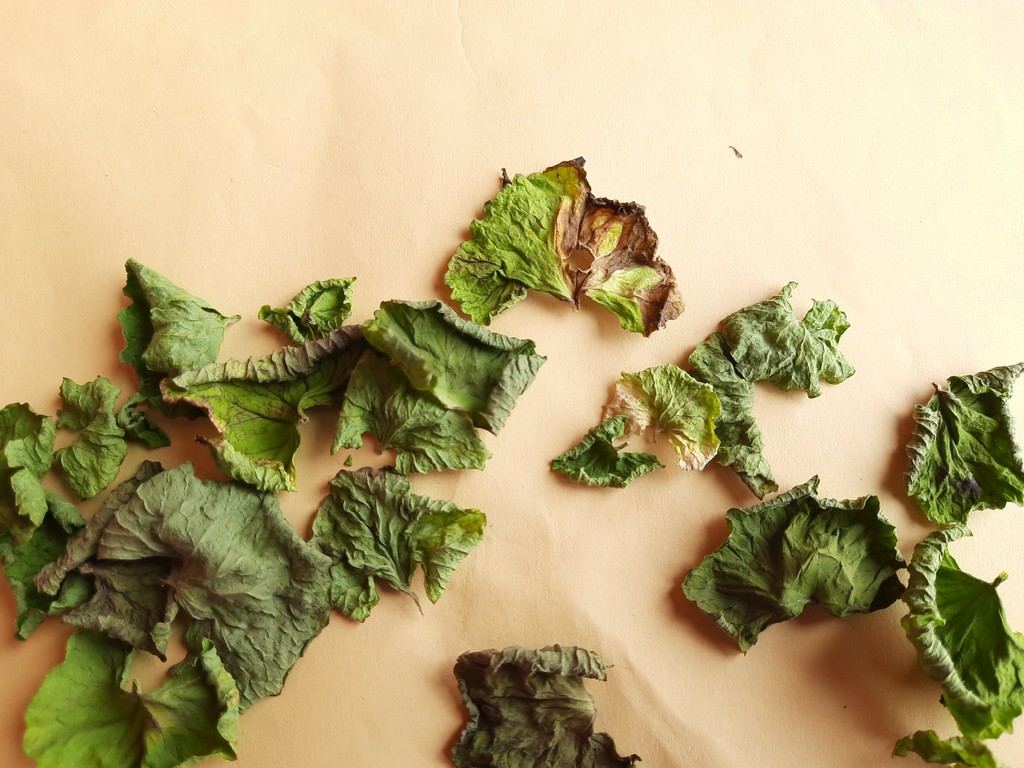
Label: Dried